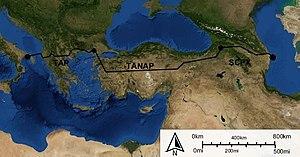
Le corridor gazier sud-européen est un projet de plusieurs gazoducs qui devrait permettre d’acheminer 16 milliards de mètres cubes de gaz naturel par an depuis la mer Caspienne vers l’Europe. Long d’environ 3 500 km, le gazoduc devrait partir de l’Azerbaïdjan et passer par la Géorgie, la Turquie, la Grèce, l’Albanie et l’Italie. L’investissement total est estimé à environ 45 milliards de dollars.